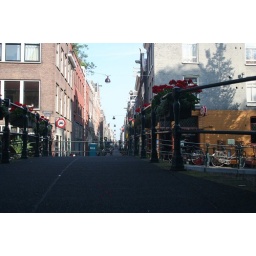
bridge near the bike shop